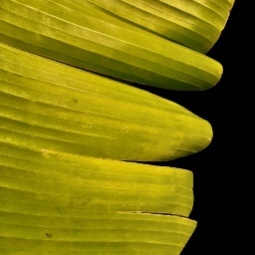
Label: Magnesium